Scrubs (TV series)

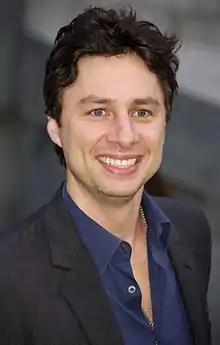
Zach Braff's portrayal as J.D. received critical acclaim, earning him one Emmy and three Golden Globe nominations for his performance.

Throughout its original run, "Scrubs" received critical acclaim, with many critics praising its cast, characters, and humor (especially J.D.'s fantasy sequences). In 2006, "Entertainment Weekly"s website EW.com gave the overall series (the review was made early after the fifth-season premiere) a grade of "A−", with the author saying ""Scrubs" is the trickiest comedy on TV [...] A likable, daffy, buoyant series that would be a big annoying mess if it weren't done just right, "Scrubs" is the very definition of nimble". IGN gave the first season a perfect score of 10. The seven following seasons were rated, respectively, 9, 9, 9, 8, 7.5, 8.3 and 7.5.